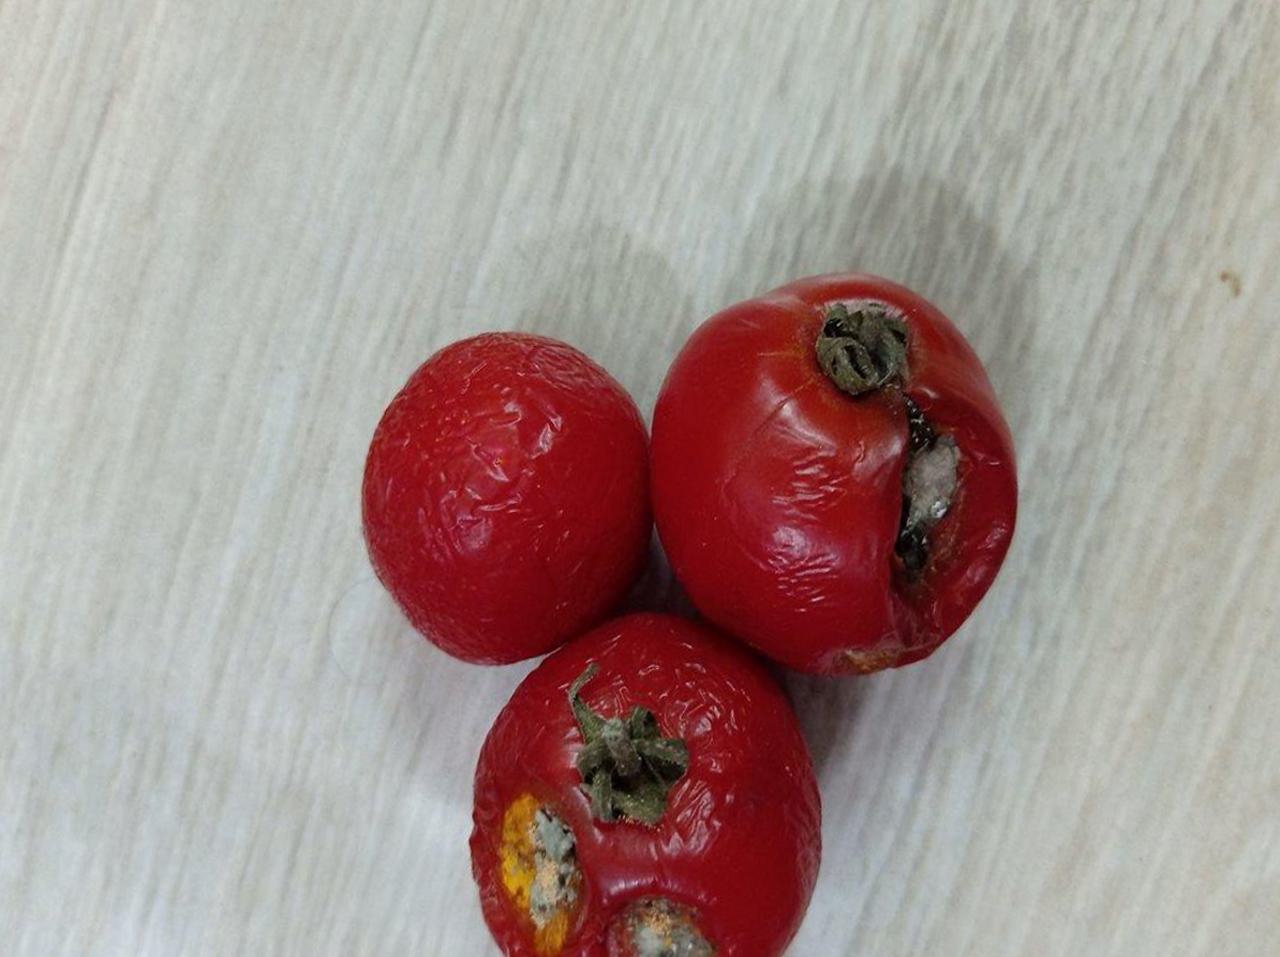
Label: Rotten